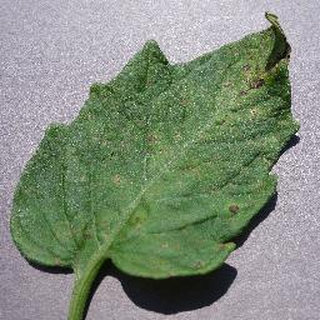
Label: tomato_septoria_leaf_spot